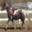
Label: horse